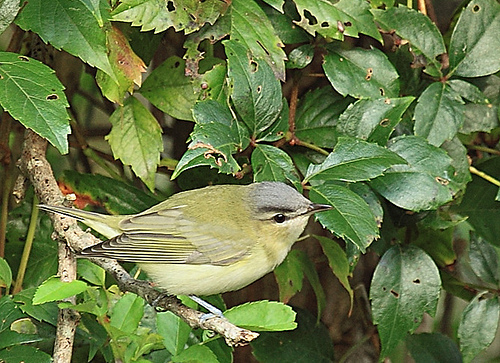
a small bird with a brownish yellow body with a grey head.
a small bird with a grey crown and a light green throat, belly, and abdomen.
small green bird with a short, black bill and grey crown.
this small necked bird has a tiny bill and a light brown breast.
this bird is green and white in color with a small sharp beak, and black eye rings.
this small bird has mostly green feathers and a small beak.
this small bird has a light grey crown with white spots, white cheek patch and white side and belly.
this small yellowish-green bird has darker grey accents on the wings and a grey crown with a short bill and small black eyes.
this bird has wings that are black and yellow and has a white belly
this bird is yellow and black in color, and has a sharp black beak.
Species: Red Eyed Vireo